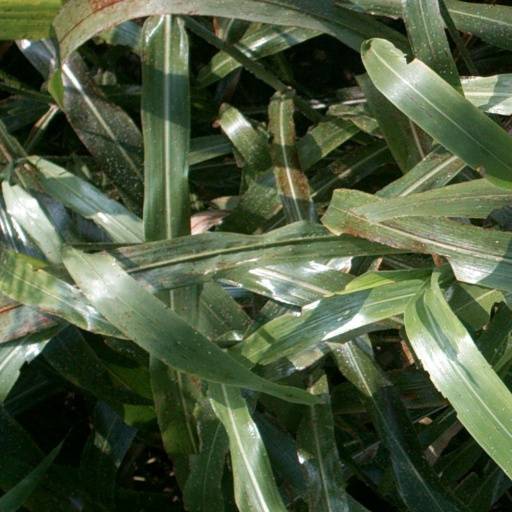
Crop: sorghum